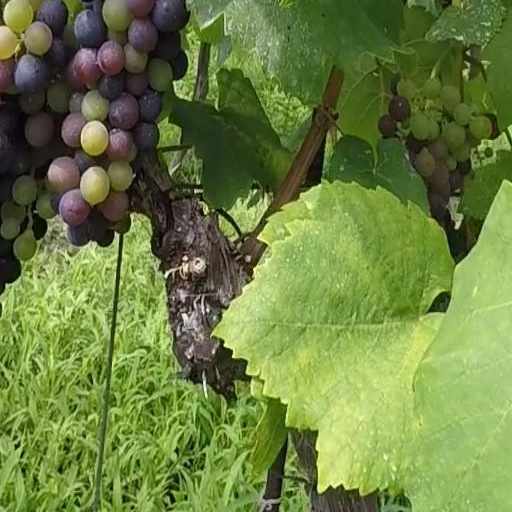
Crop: grape